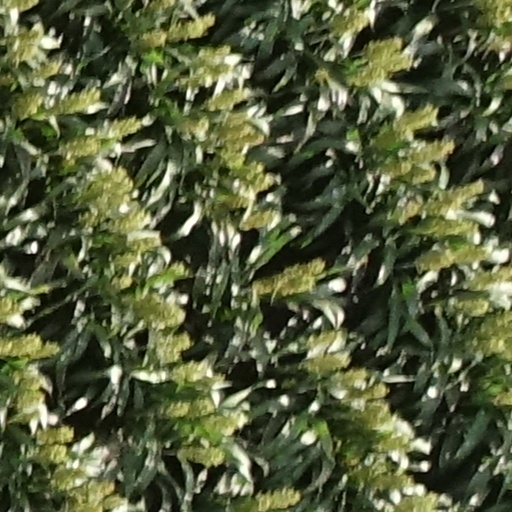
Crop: sorghum